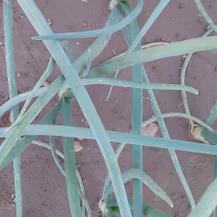
Crop: Onion
Condition: healthy-leaf